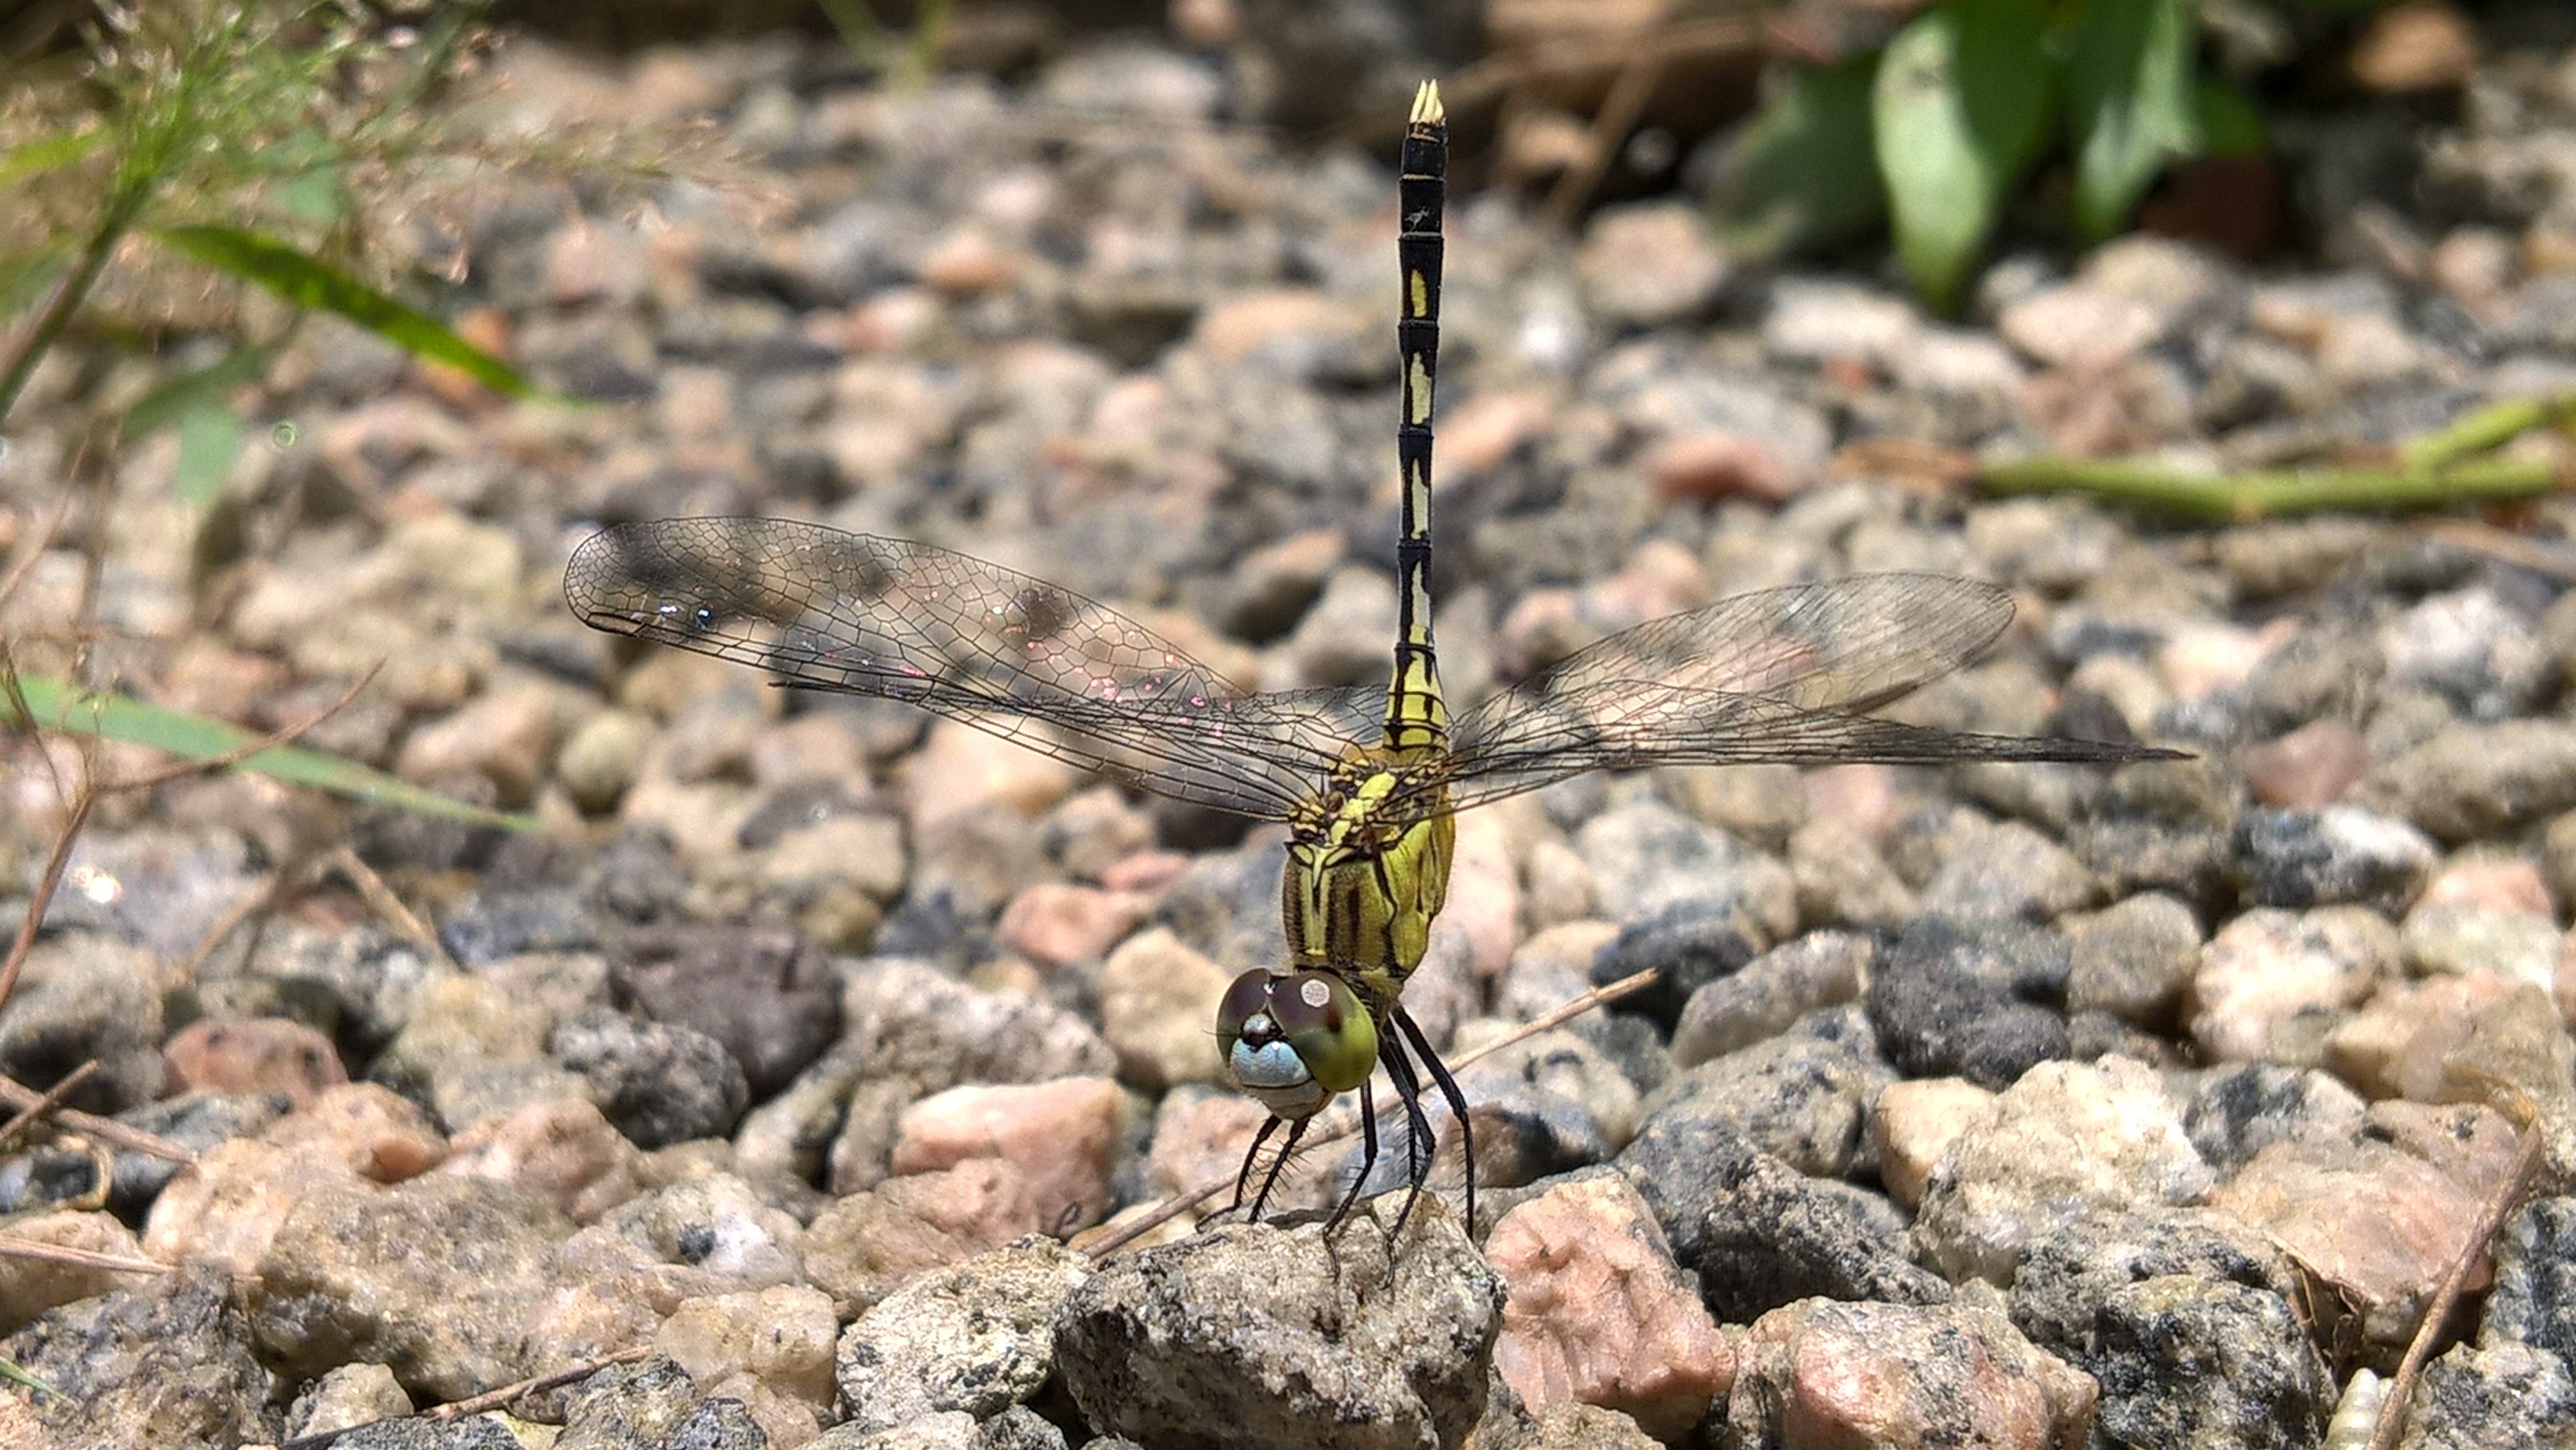
nature, forest, flower, wildlife, insect, soil, flora, fauna, invertebrate, dragonfly, dragonflies and damseflies